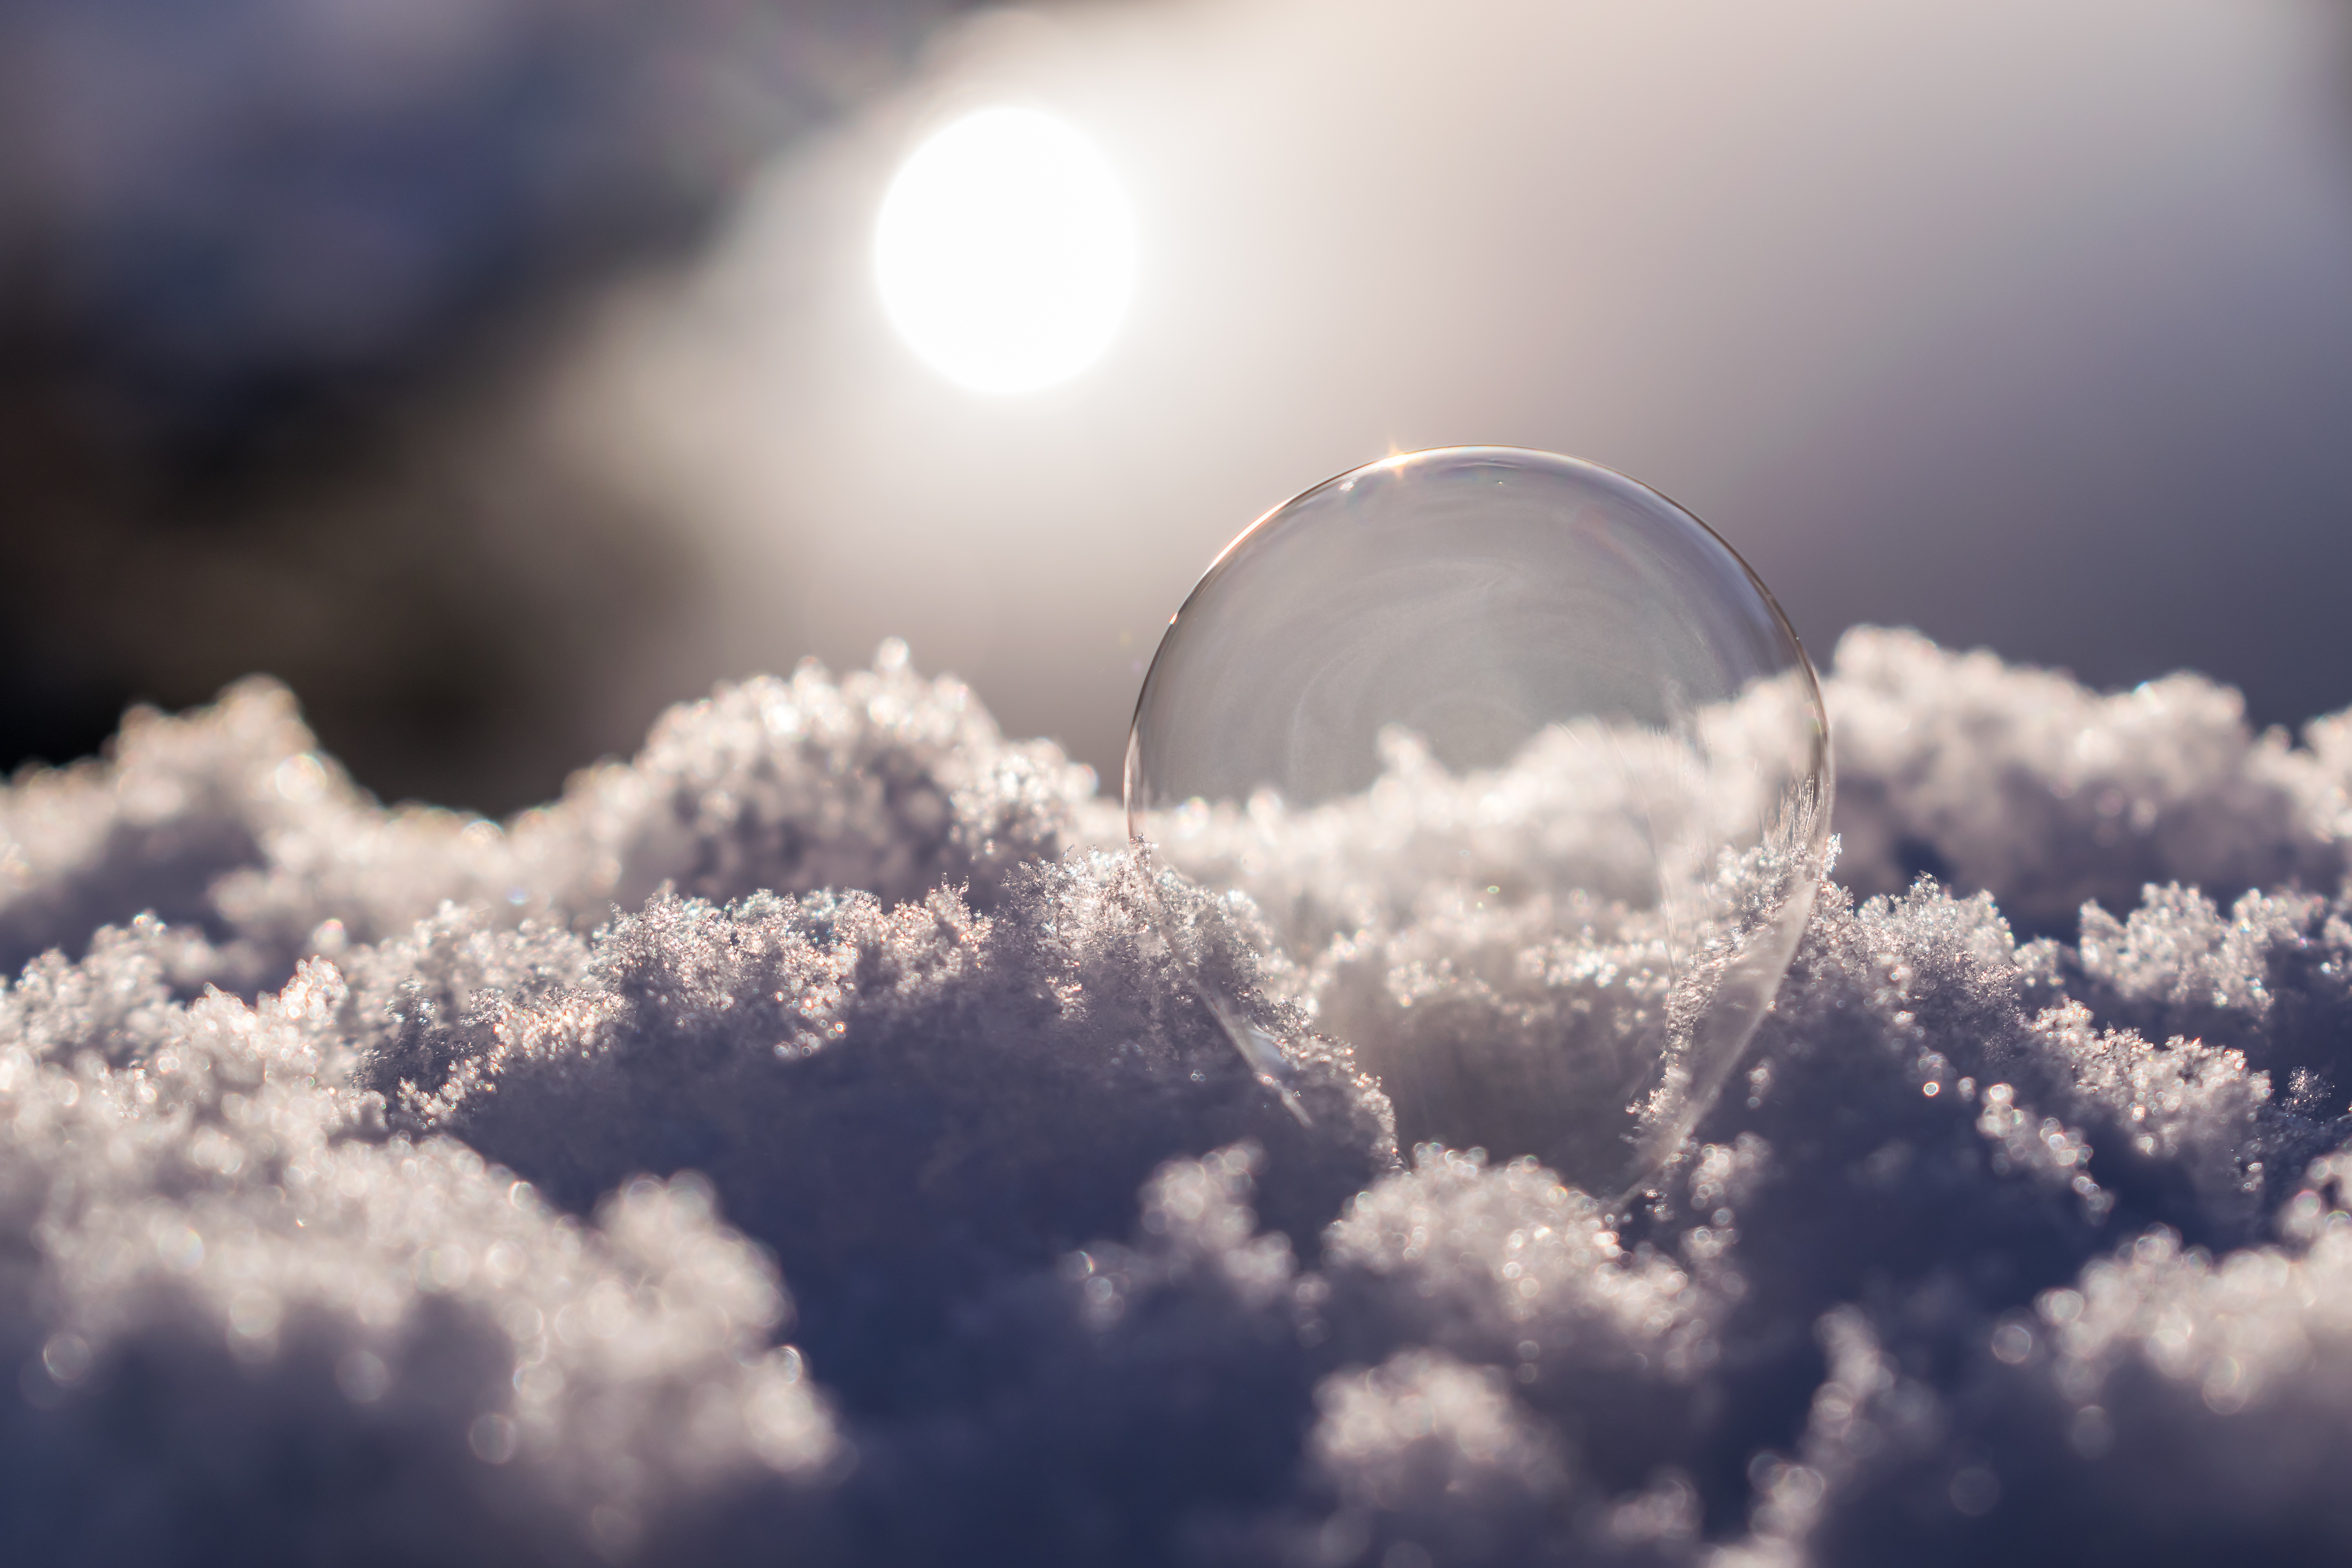
snow, cold, winter, cloud, sky, sunlight, morning, frost, atmosphere, daytime, ice, evening, cumulus, freeze, frozen, bubble, ball, soap bubble, wintry, hoarfrost, phenomenon, macro photography, meteorological phenomenon, frozen bubble, stock photography, atmosphere of earth, computer wallpaper, frost blister, ice bag, frost globe